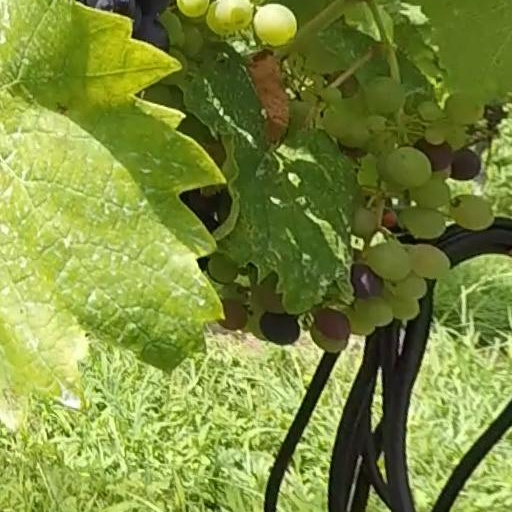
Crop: grape